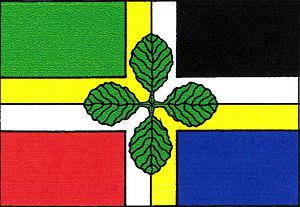
Olší est une commune du district de Brno-Campagne, dans la région de Moravie-du-Sud, en République tchèque. Sa population s'élevait à 321 habitants en 2017.